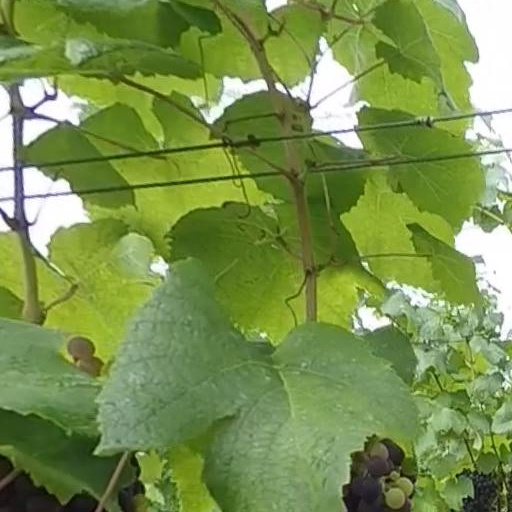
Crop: grape